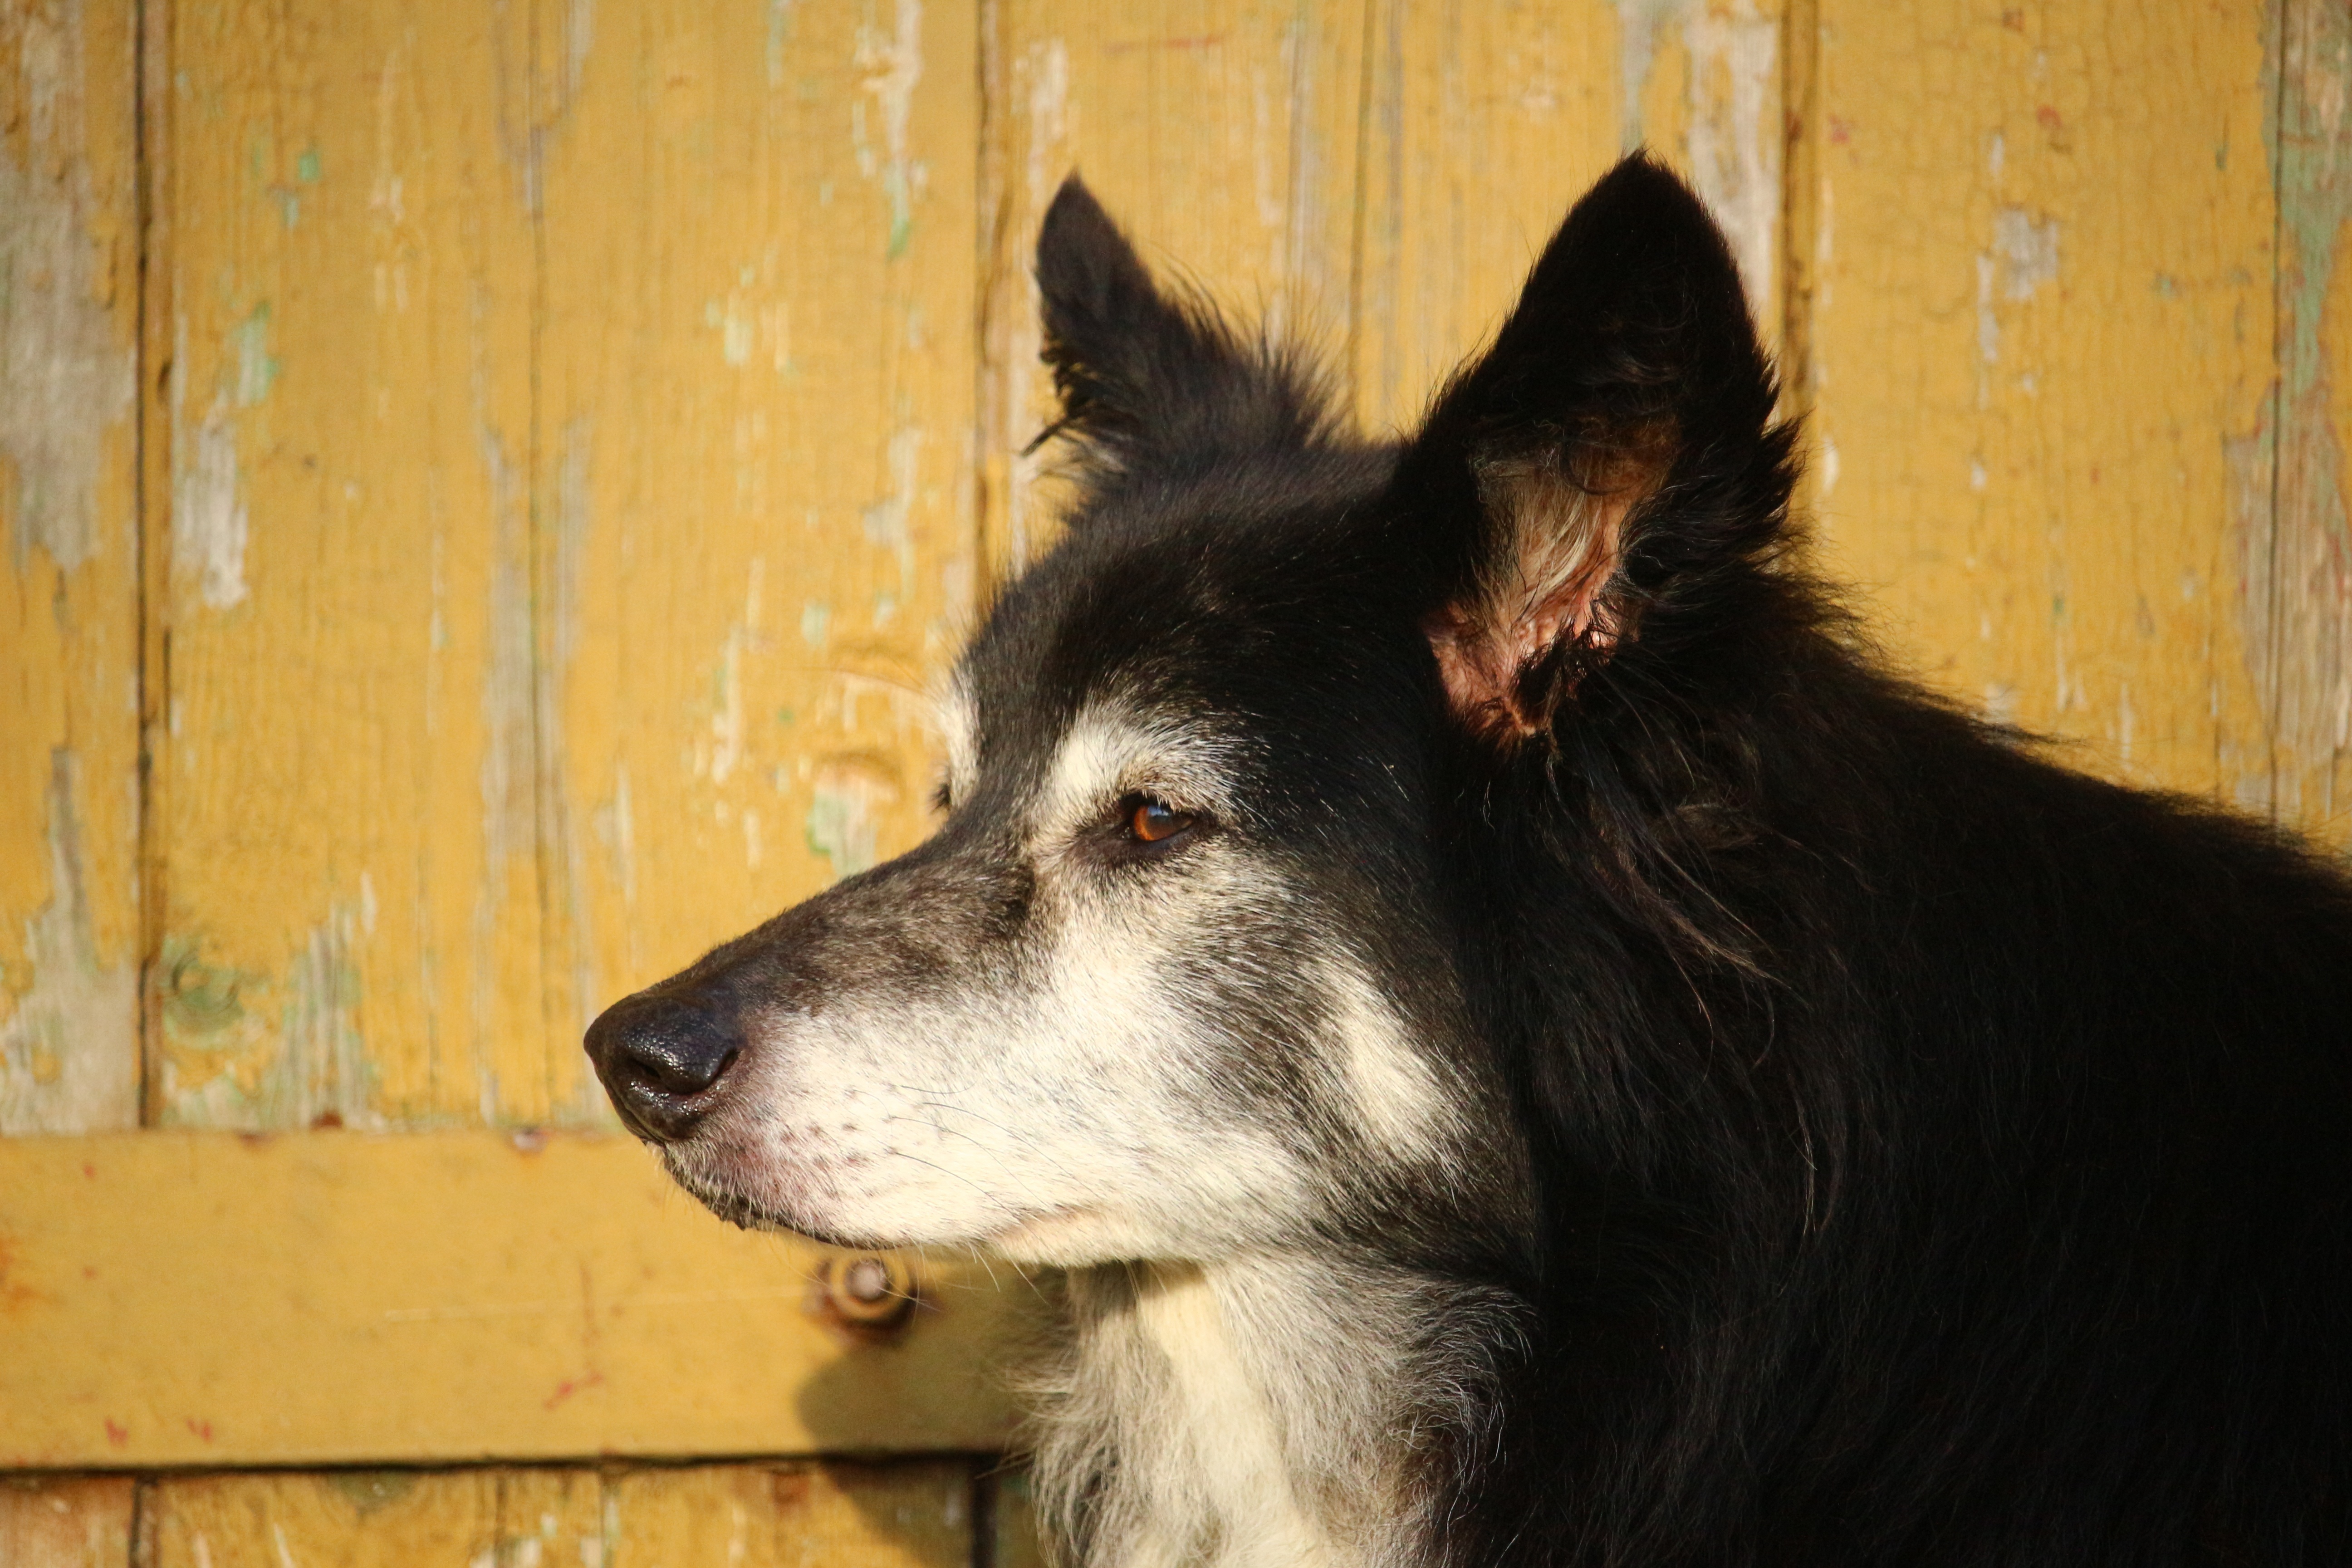
dog, collie, pet, mammal, border collie, vertebrate, border, dog breed, british sheepdog, wooden wall, siberian husky, dog like mammal, dog breed group, lapponian herder